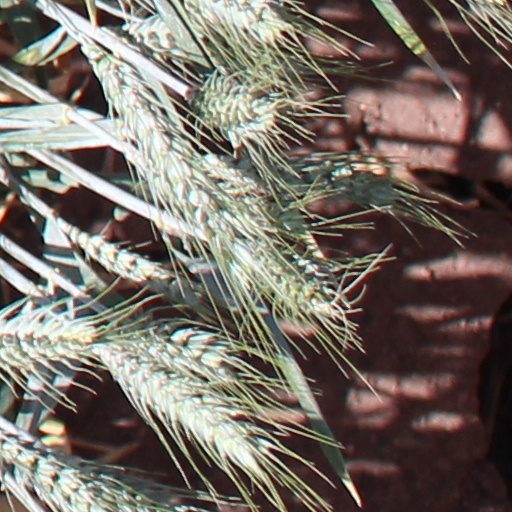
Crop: wheat